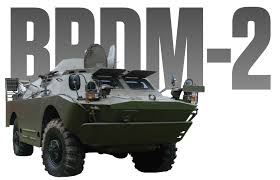
Label: BRDM